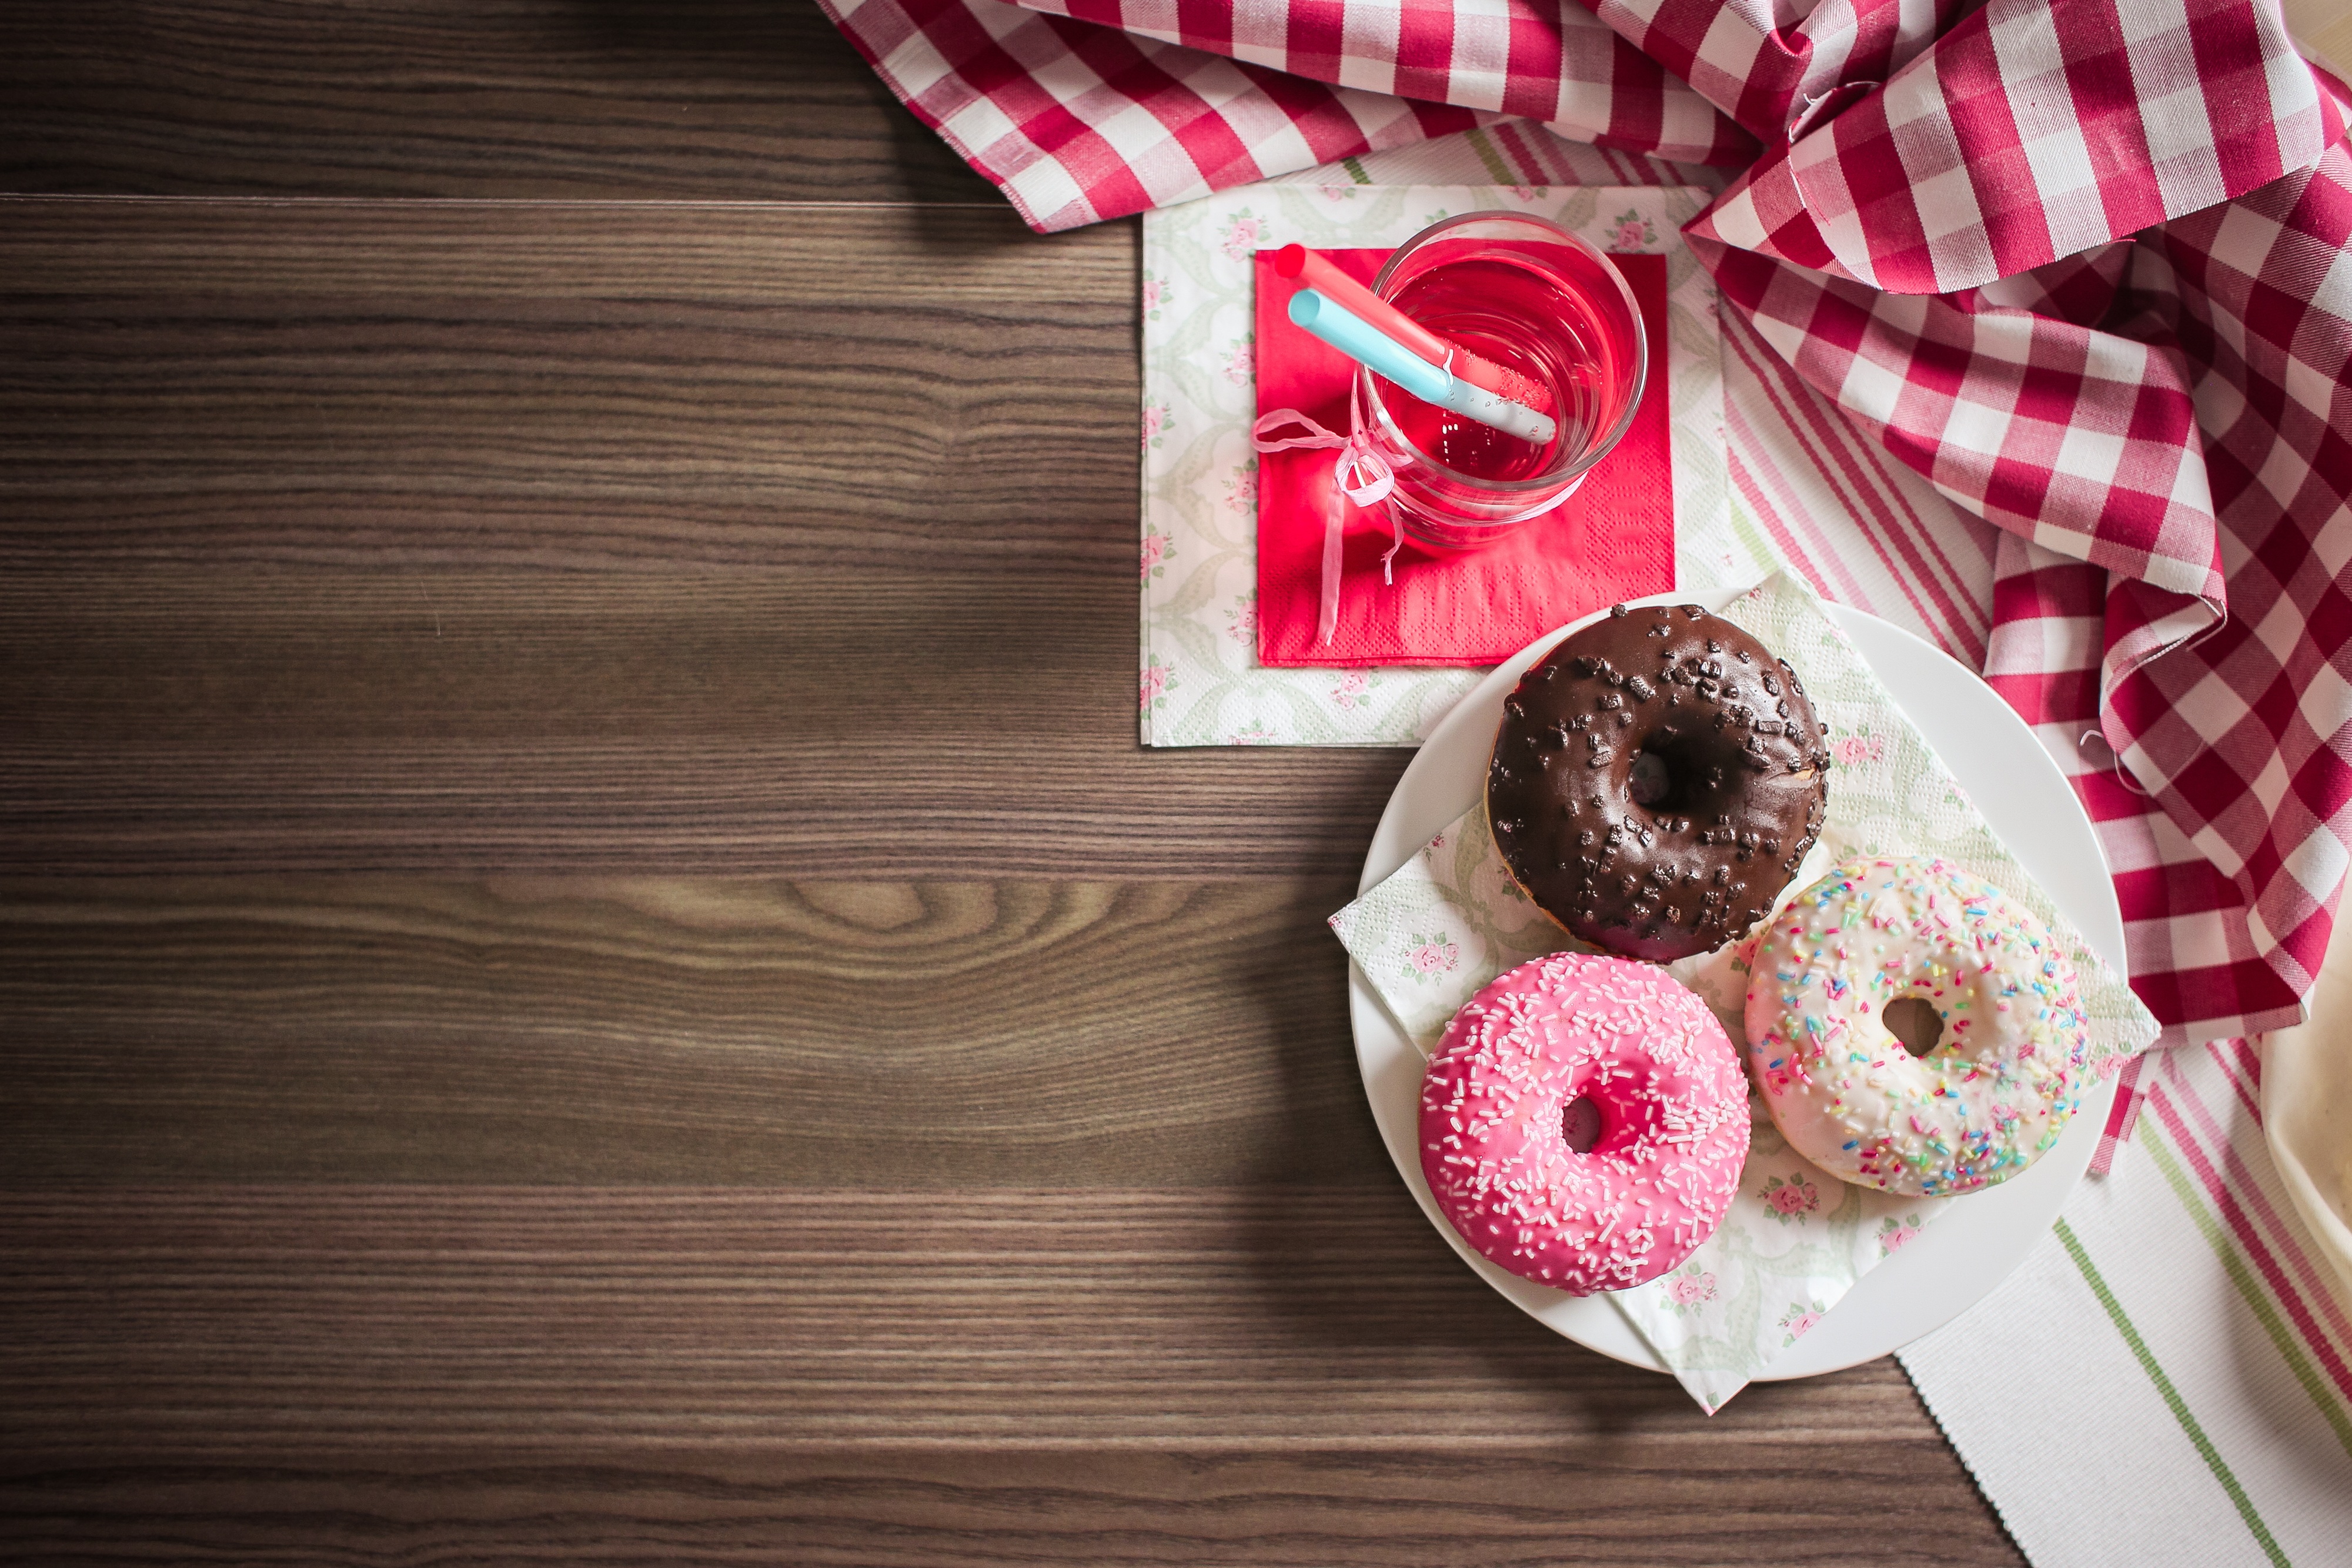
flower, petal, female, heart, food, colorful, pink, breakfast, baking, snack, dessert, bakery, feminine, bake, sweets, donuts, sweetness, sprinkles, eats